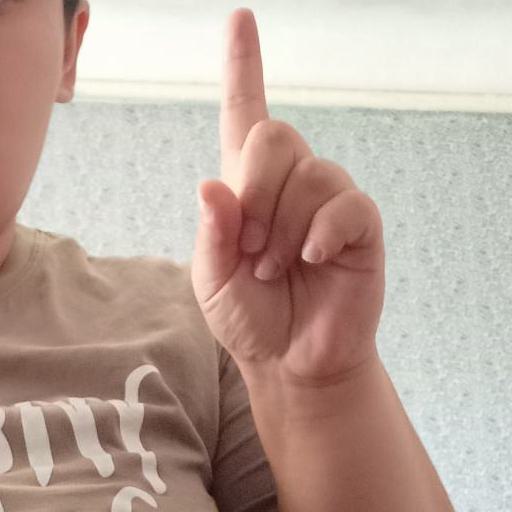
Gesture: one